Sky position (RA, Dec in degrees): 250.399, 9.432
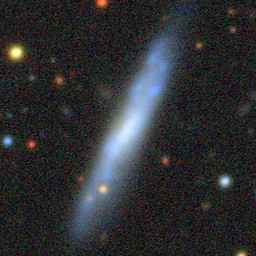
Galaxy morphology: Edge-on Galaxies without Bulge